Hudson County, New Jersey

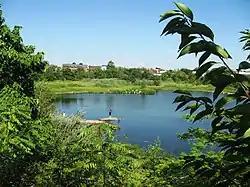
Jersey City Reservoir No. 3

NJ Transit bus routes 120 -129 provide service within Hudson and to Manhattan. NJ Transit bus routes 1-89 provide service within the county and to points in North Jersey. Additionally, private bus companies, some of which operate dollar vans ("mini-buses" or "carritos") augment the state agency's surface transport.